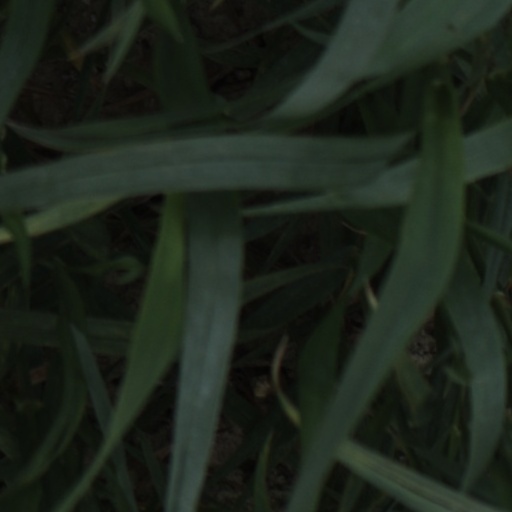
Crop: wheat